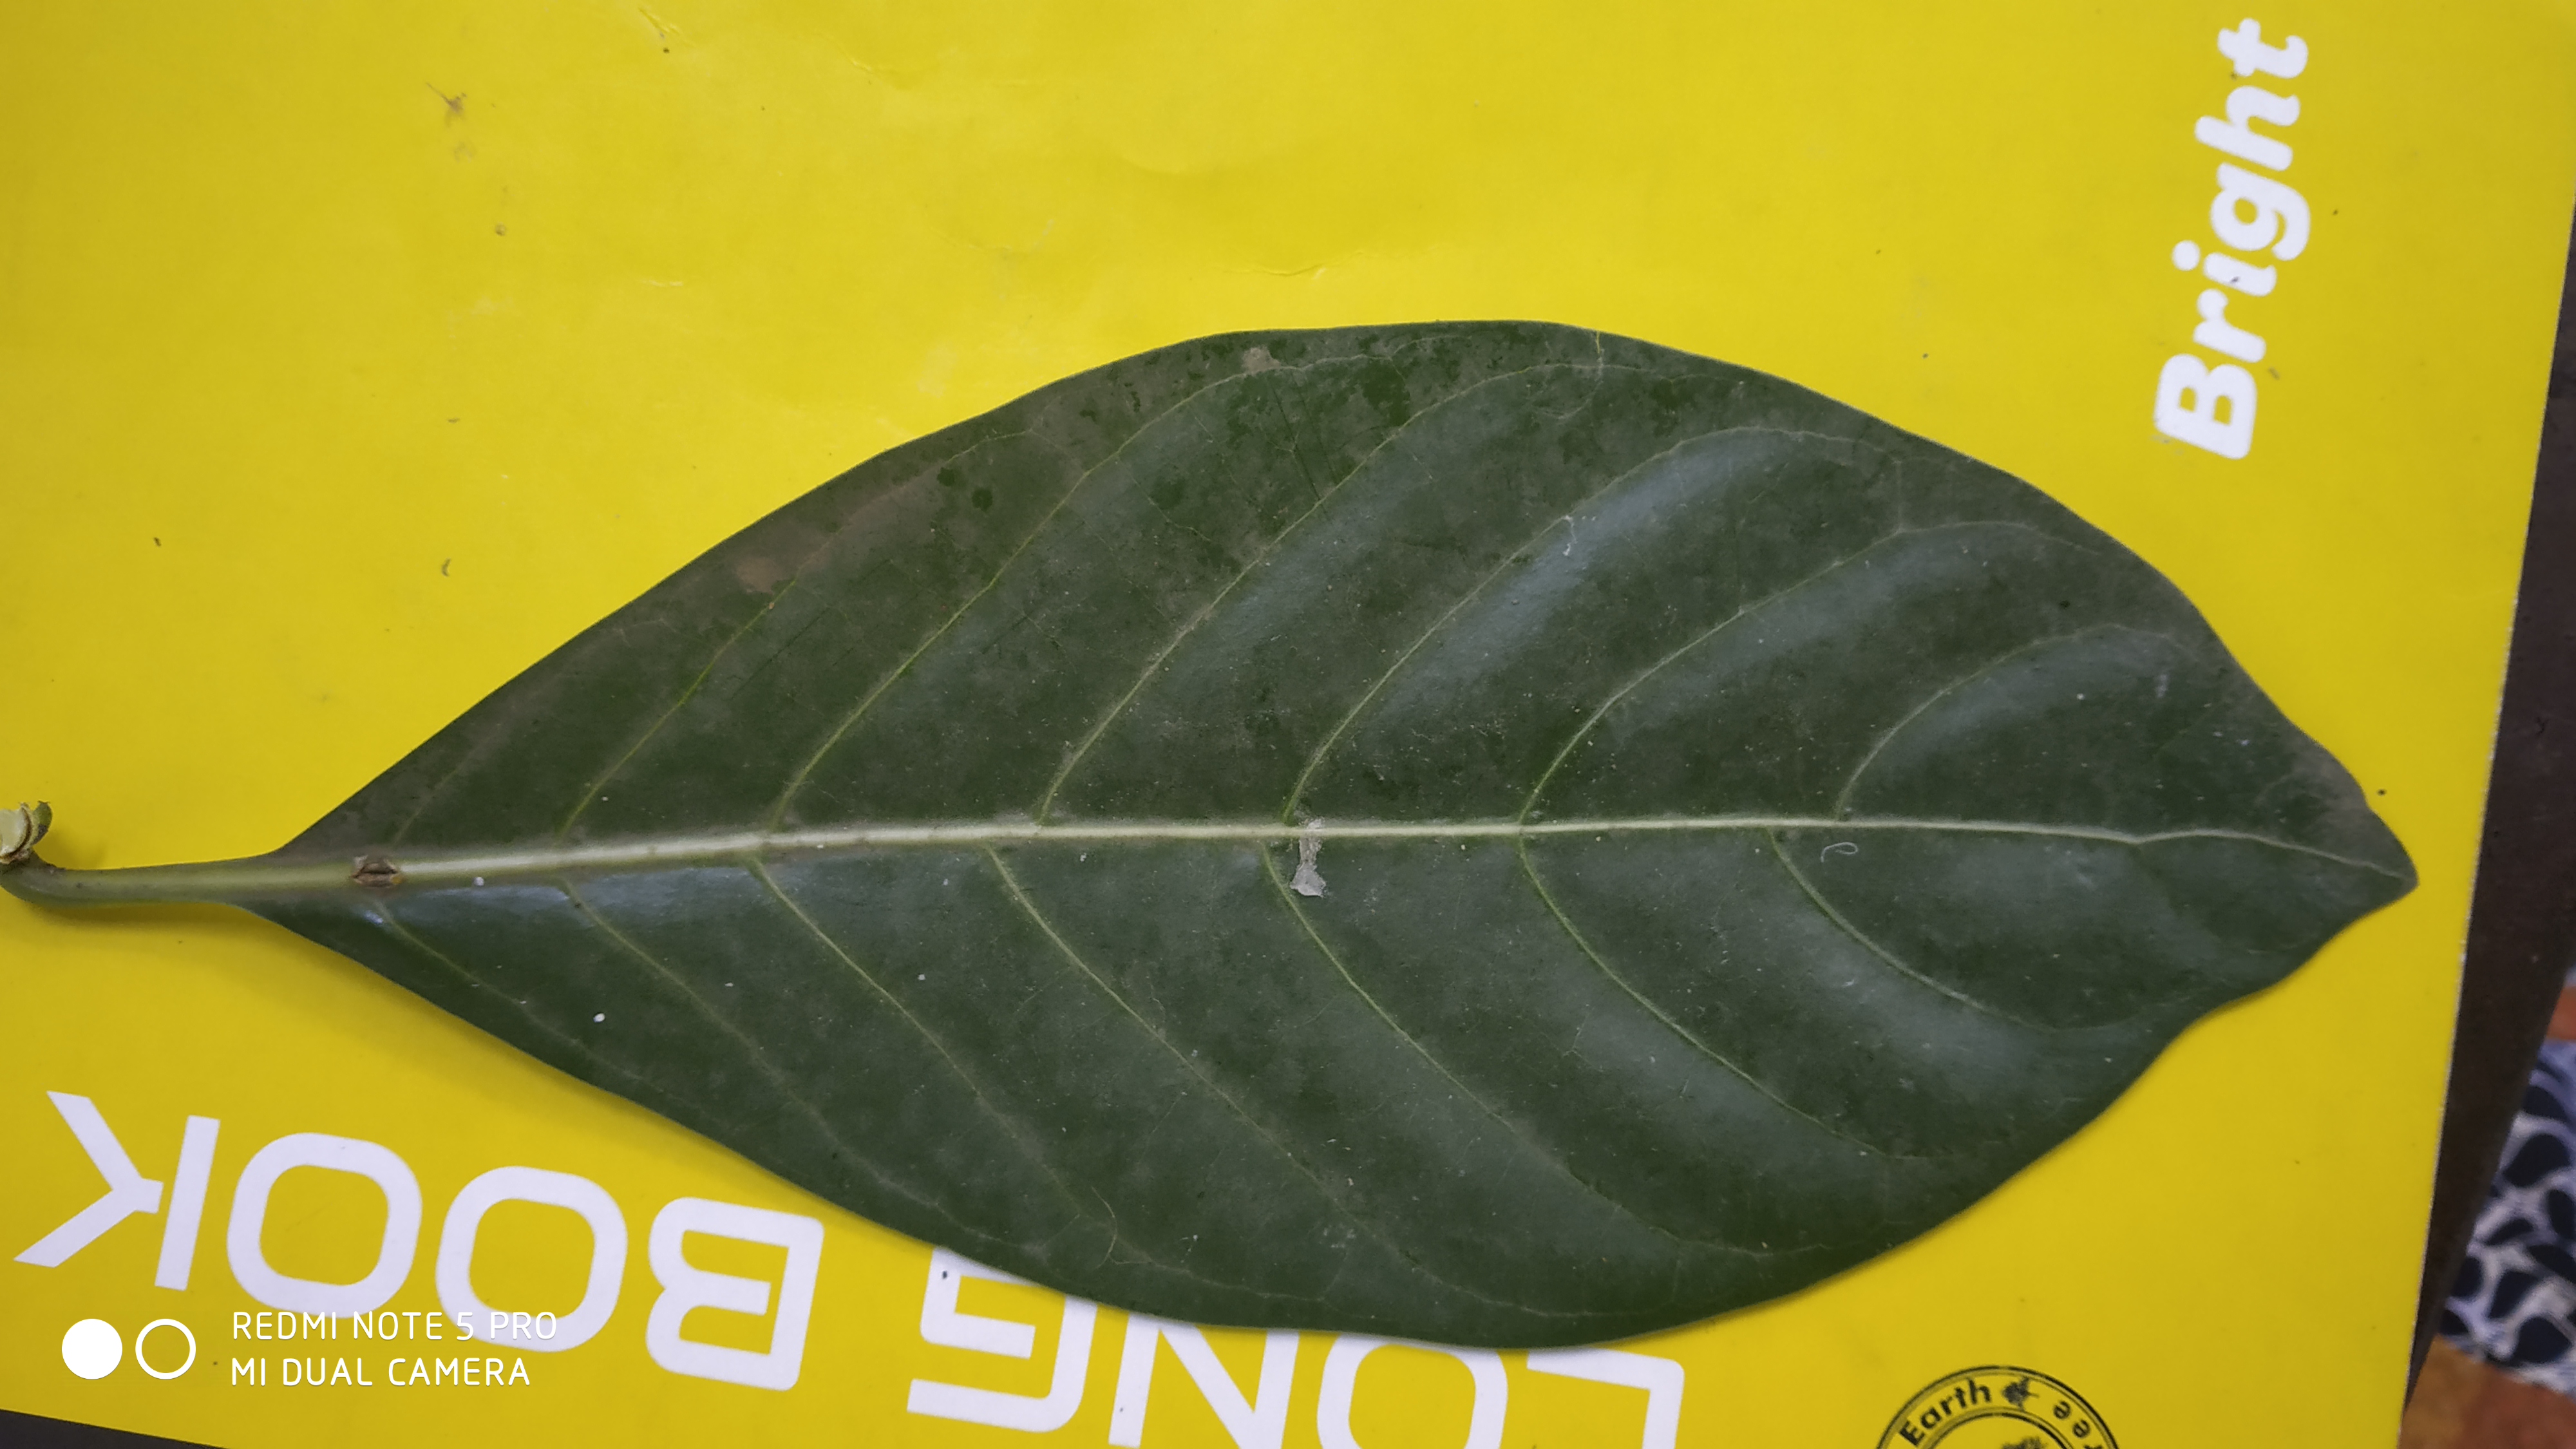
Plant: Nooni